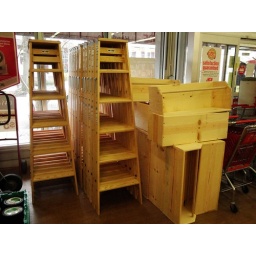
see, this is where you purchase your ladder and wooden box for the little parade-going tyke in your life.